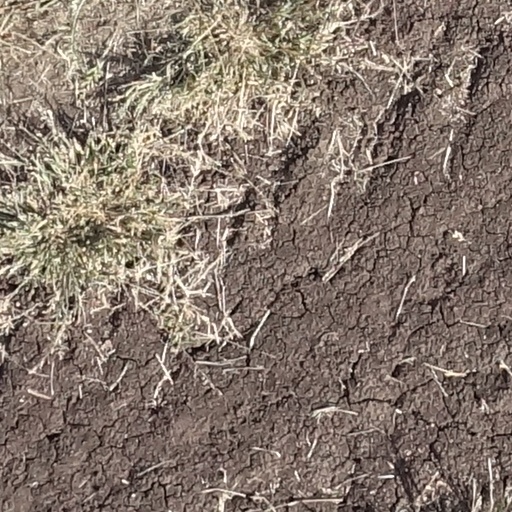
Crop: sorghum